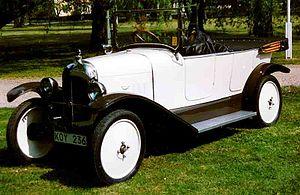
La Citroën 10 HP Type B2 est le second modèle d'automobile du constructeur Citroën construit par André Citroën entre mai 1921 et juillet 1926.